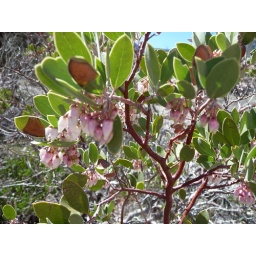
Red Rock canyon in Nevada March 09, flowering desert plant